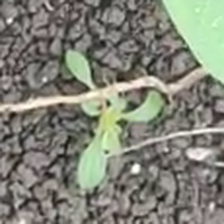
Weed species: Digitaria_SP_(Digitaria Sanguinalis )